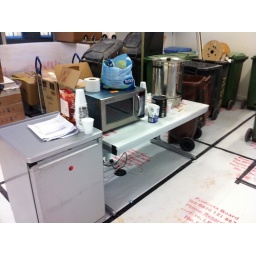
New office in the old Observer newspaper building - 2 weeks from move in date midway through a refurb